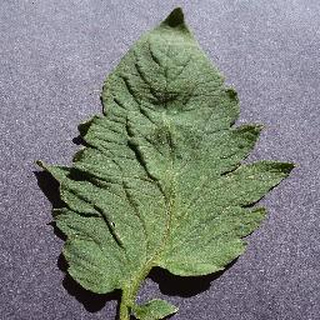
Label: healthy_tomato